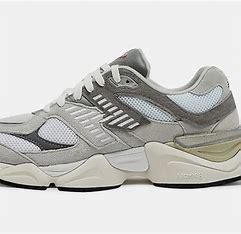
Brand: New
Model: Balance New Balance 9060